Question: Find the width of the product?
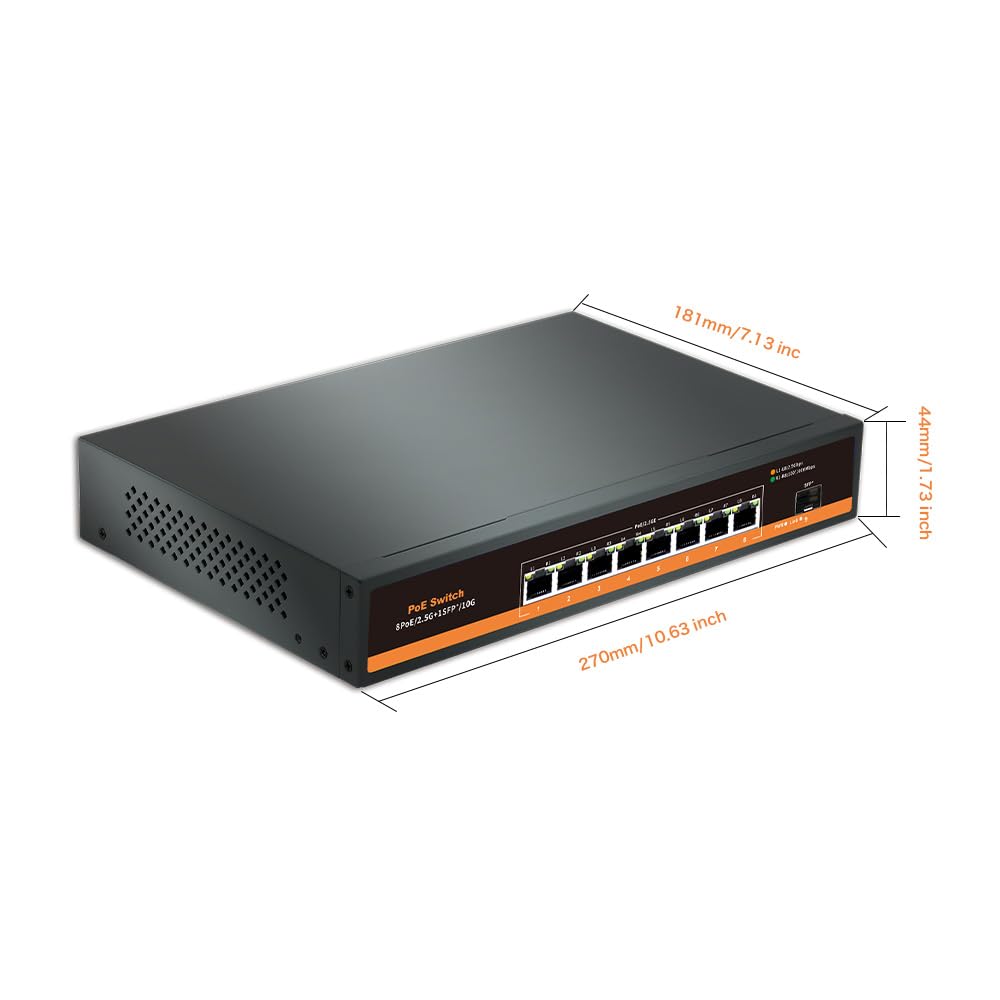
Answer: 181.0 millimetre